Punch (drink)

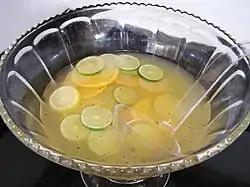
Southern Bourbon Punch

The term punch refers to a wide assortment of drinks, both non-alcoholic and alcoholic, generally containing fruits or fruit juice. The drink was introduced from the Indian subcontinent to England by employees of the East India Company in the late 17th century. Punch is usually served at parties in large, wide bowls, known as "punch bowls".